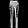
Label: Trouser